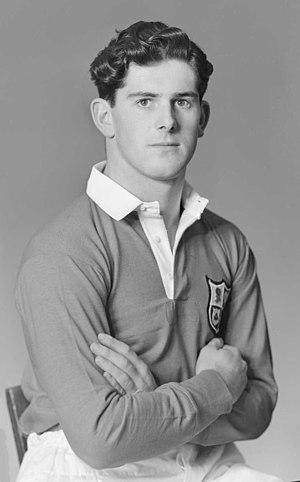
Malcolm Campbell Thomas, né le 25 avril 1929 à Machen et mort le 9 avril 2012 à Burnham, est un joueur gallois de rugby évoluant au poste de trois quart centre pour le pays de Galles.